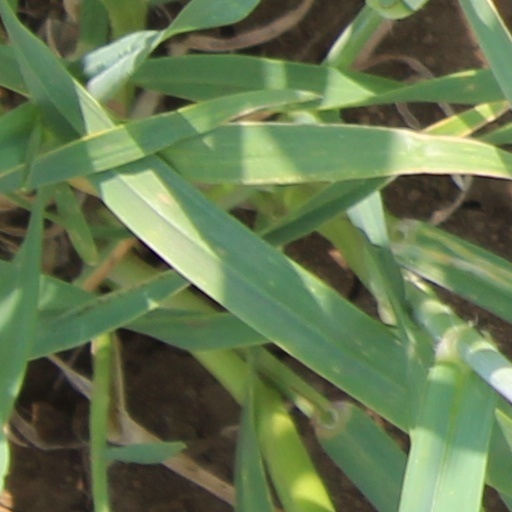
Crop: wheat